Hippotheatron

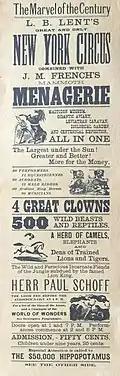
Playbill for L. B. Lent's New York Circus (1865)

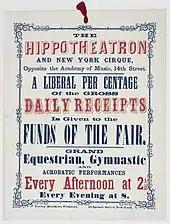
Poster advertising the Hippotheatron c1869

It was reopened for the winter season on 25 September 1865 with Lewis B. Lent (1813-1887) as the new manager, and the owner Dick Platt sold it to Lent in October 1865. He changed its name to 'Lent's New York Circus' on 6 November and continued the season until 27 May 1866; it was reopened by Lent on 24 September 1866. It had been announced to open on 11 September, but the epizootic prevailed to such an extent among the horses that he was compelled to defer it. During the summer recess many improvements were made in the building. The earth was excavated, the ring and surrounding seats lowered, and a hanging gallery added, thereby materially increasing the seating capacity of the auditorium. Underneath the raised seats the dens of animals and museum curiosities were placed. The front entrance was materially improved by alterations, and a large false front, entirely concealing the iron building from view, was erected and covered with large oil paintings, characteristic of the entertainments within, and the season ended on 4 May 1867. On 15 September 1866 the champion billiards player Cyrille Dion participated in the Tournament of State and Provincial Champions in a round robin tournament at American four ball billiards, with races to 500 points.